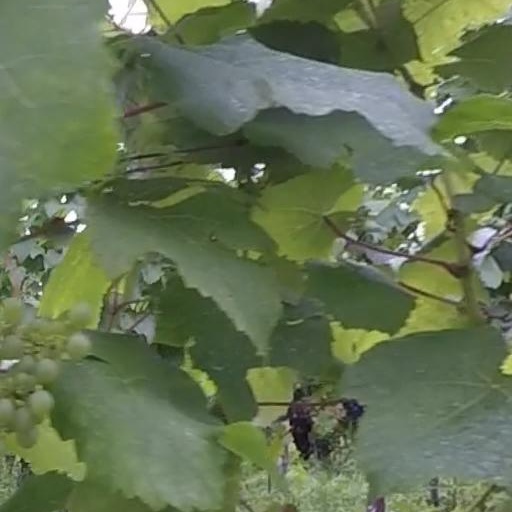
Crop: grape